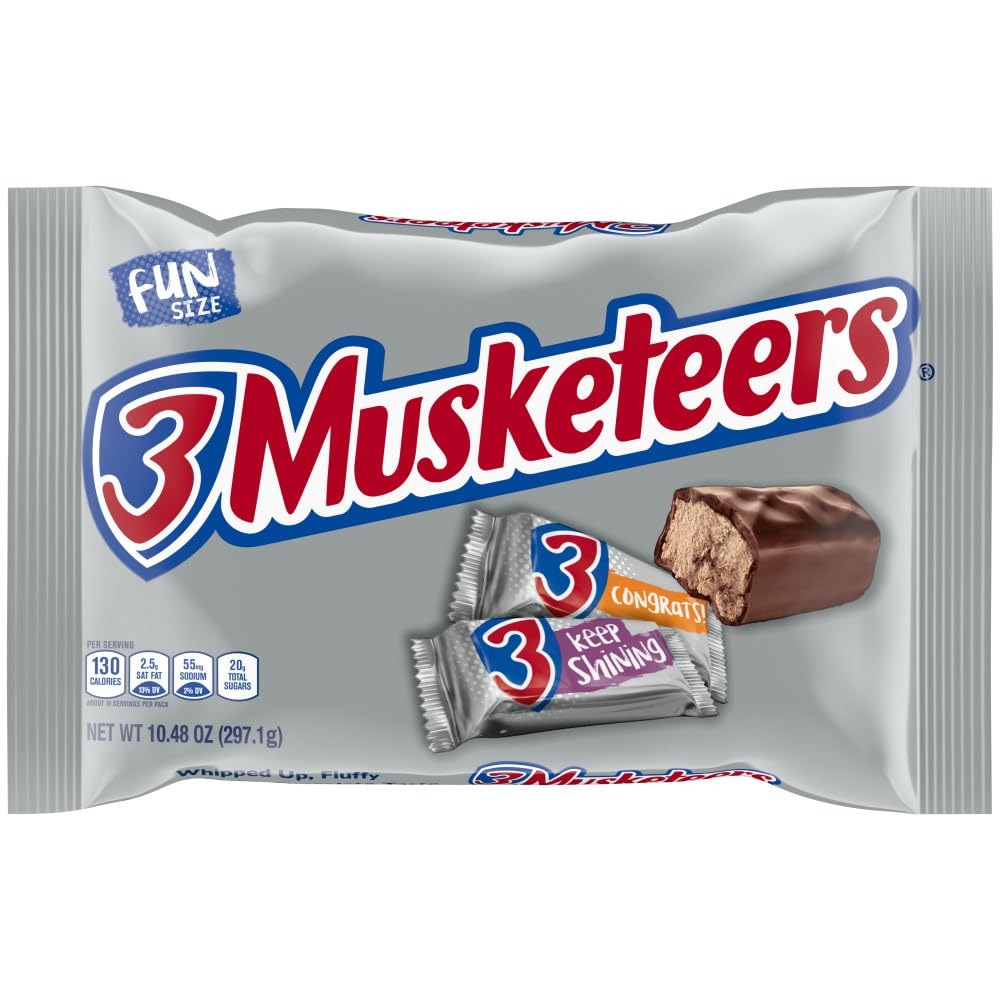
Item Name: 3 MUSKETEERS Fun Size Milk Chocolate Candy Bars, 10.48 oz Bag
Bullet Point 1: 3 MUSKETEERS Fun Size Chocolate Bars Halloween Candy Bag, 10.48 oz
Bullet Point 2: Contains one 10.48 ounce bag of 3 MUSKETEERS Fun Size Chocolate Bars
Bullet Point 3: Light and fluffy whipped chocolate center, enrobed in rich milk chocolate
Bullet Point 4: Bite-sized chocolate and fruity candy is perfect for Fall baking and as dessert toppings for spooky treats
Bullet Point 5: Great for restaurants, stores, offices and your home's candy bowl.
Value: 10.48
Unit: Ounce

Price: 5.355